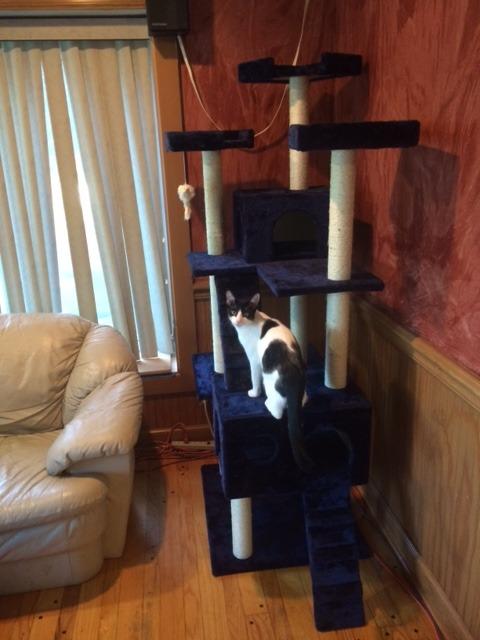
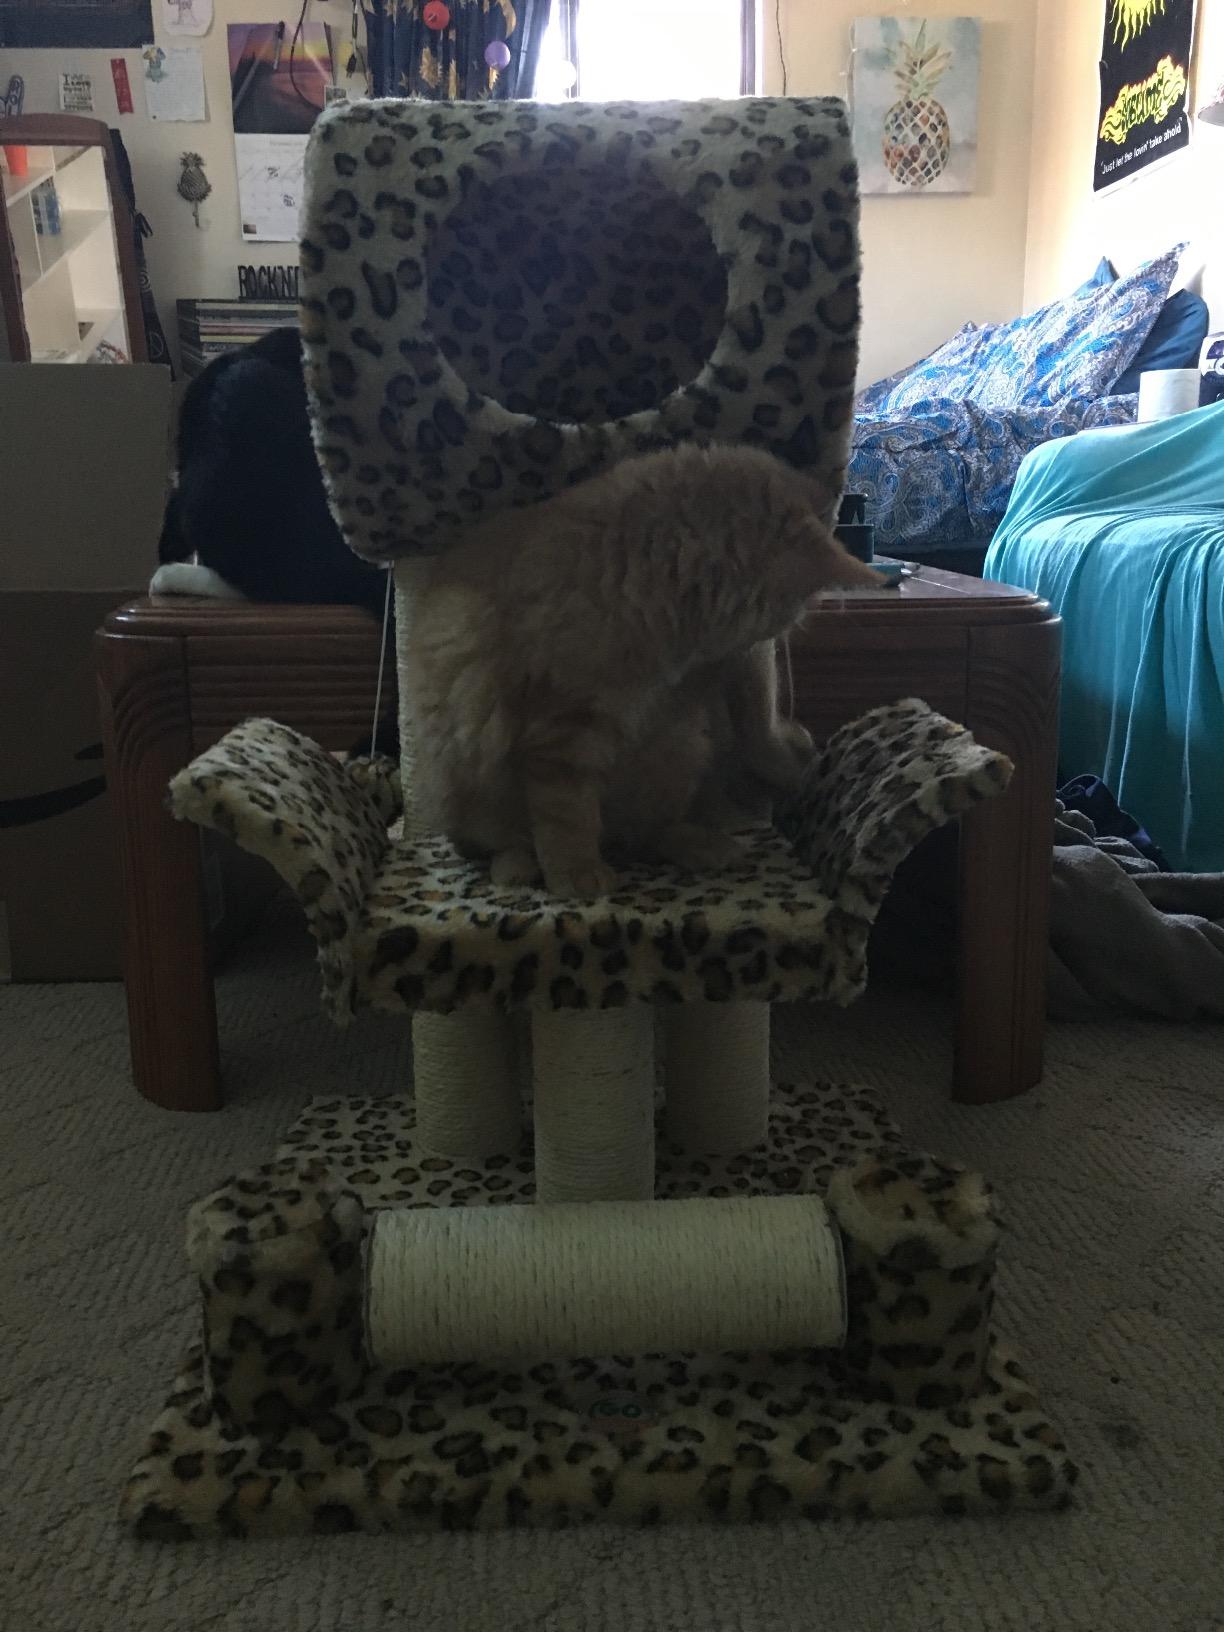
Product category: items_cat tree
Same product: no